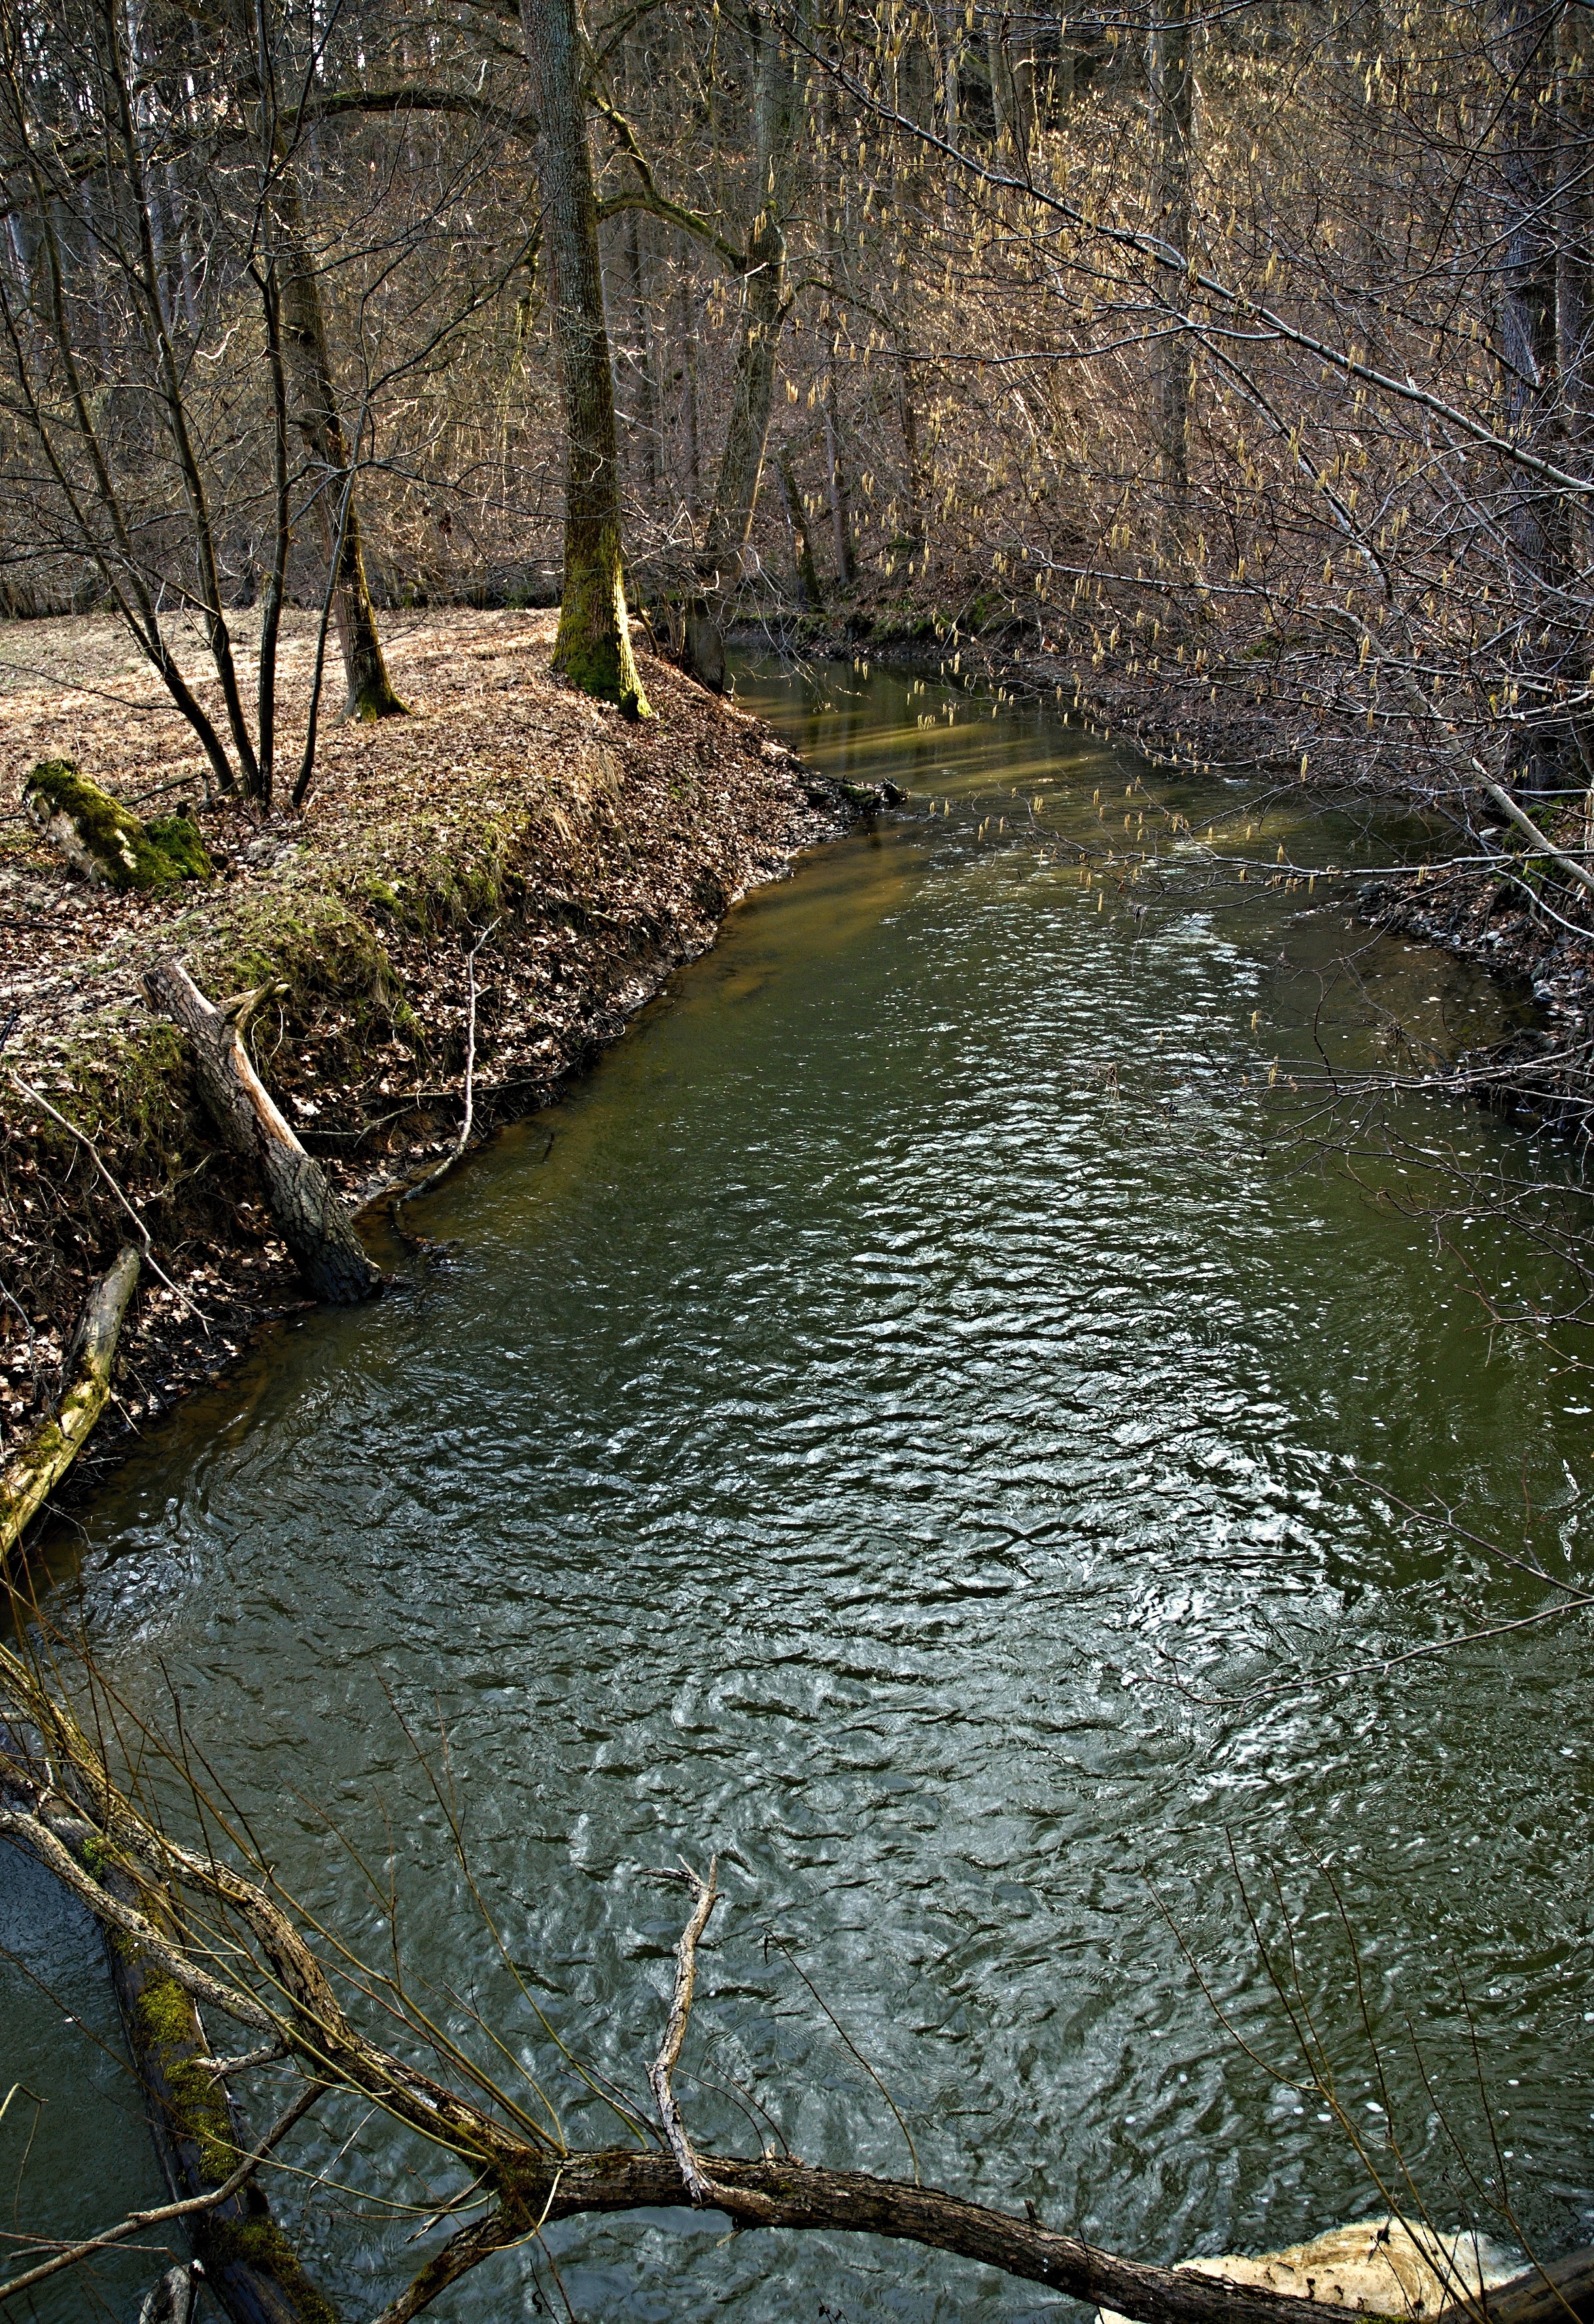
tree, water, nature, forest, creek, wilderness, branch, trail, leaf, river, pond, wildlife, stream, reflection, autumn, season, waterway, body of water, joist, trees, bank, wetland, woodland, habitat, shading, south bohemia, water level, river basin, natural environment, geographical feature, woody plant, sta, at the mill, borovany, stropnick